Rick Hansen

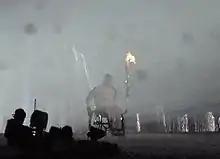
Hansen carries the Olympic flame into BC Place Stadium during the 2010 Winter Olympics opening ceremony

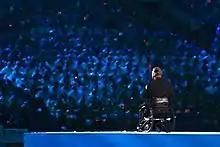
Hansen speaks to the crowd at the BC Place Stadium during the 2010 Winter Paralympics opening ceremony

Hansen is the founder of the Rick Hansen Foundation, which has generated more than $394 million to heighten awareness, change attitudes and advance the quality of life for people with disabilities.